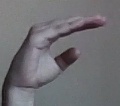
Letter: jeem